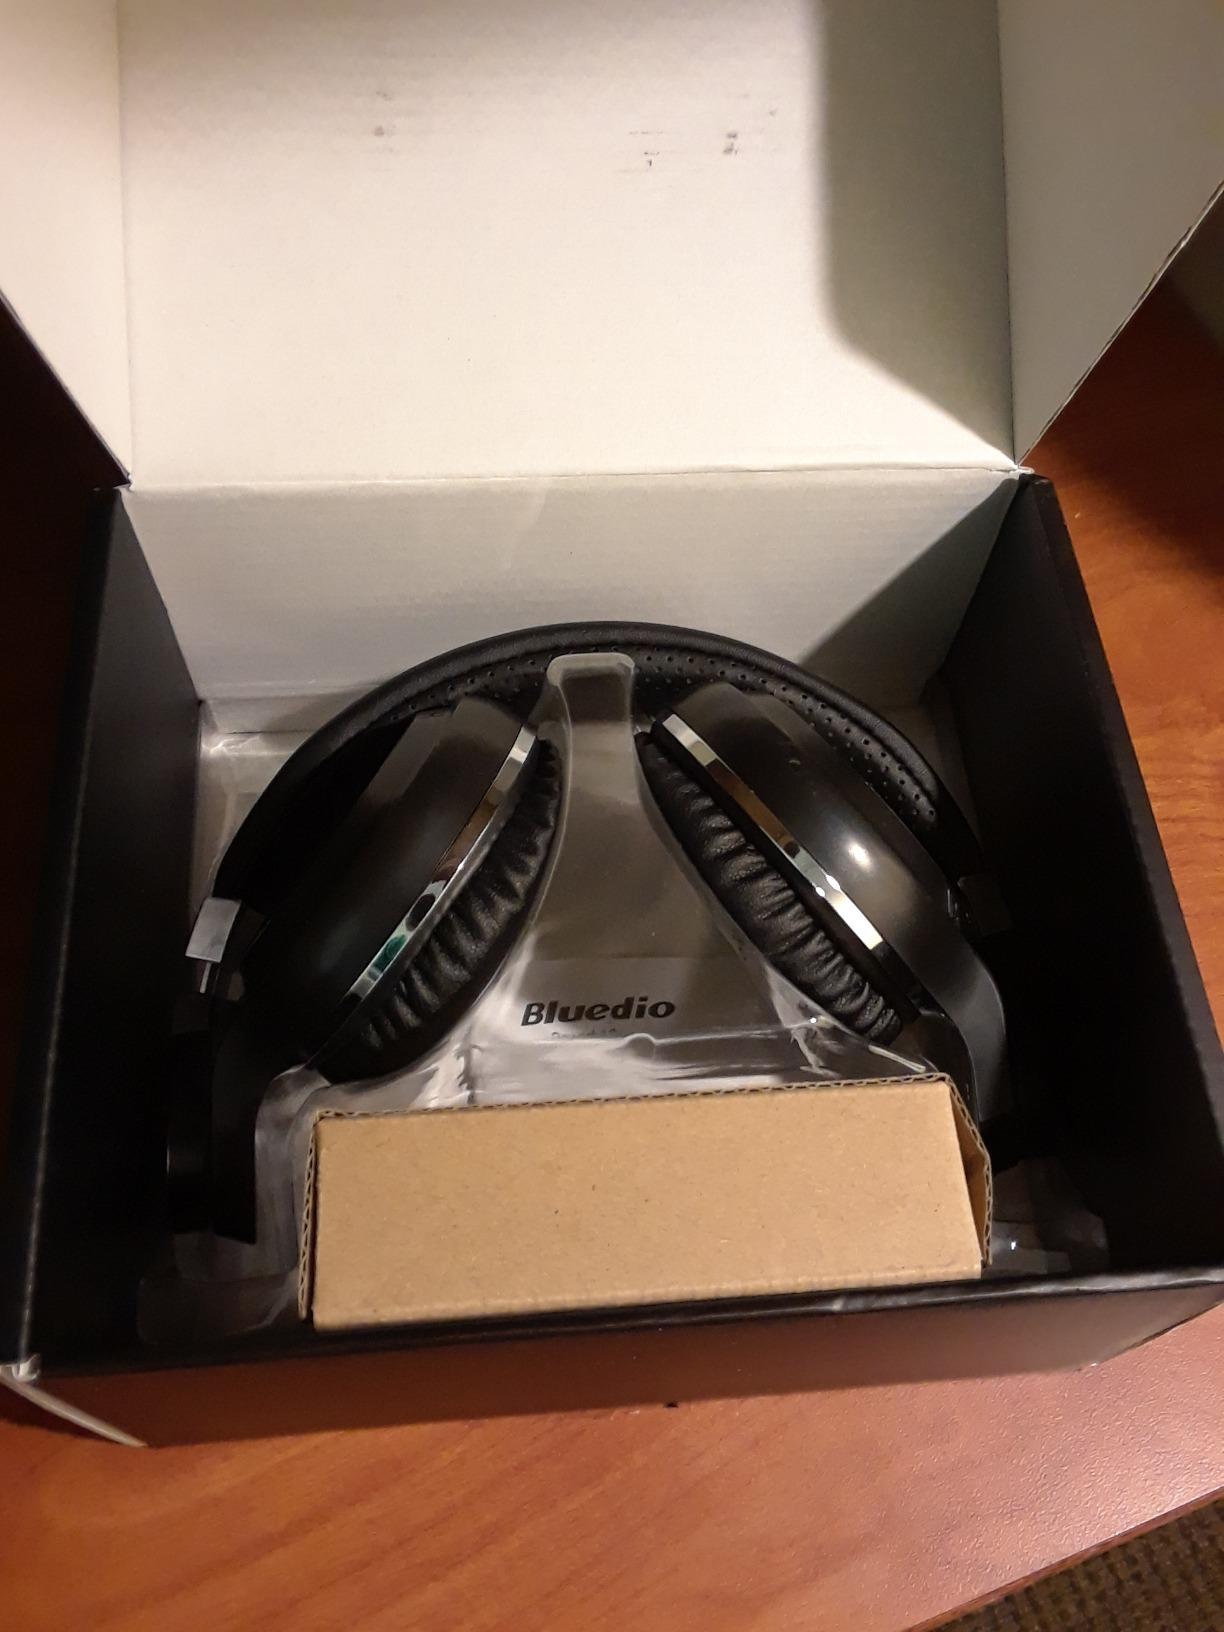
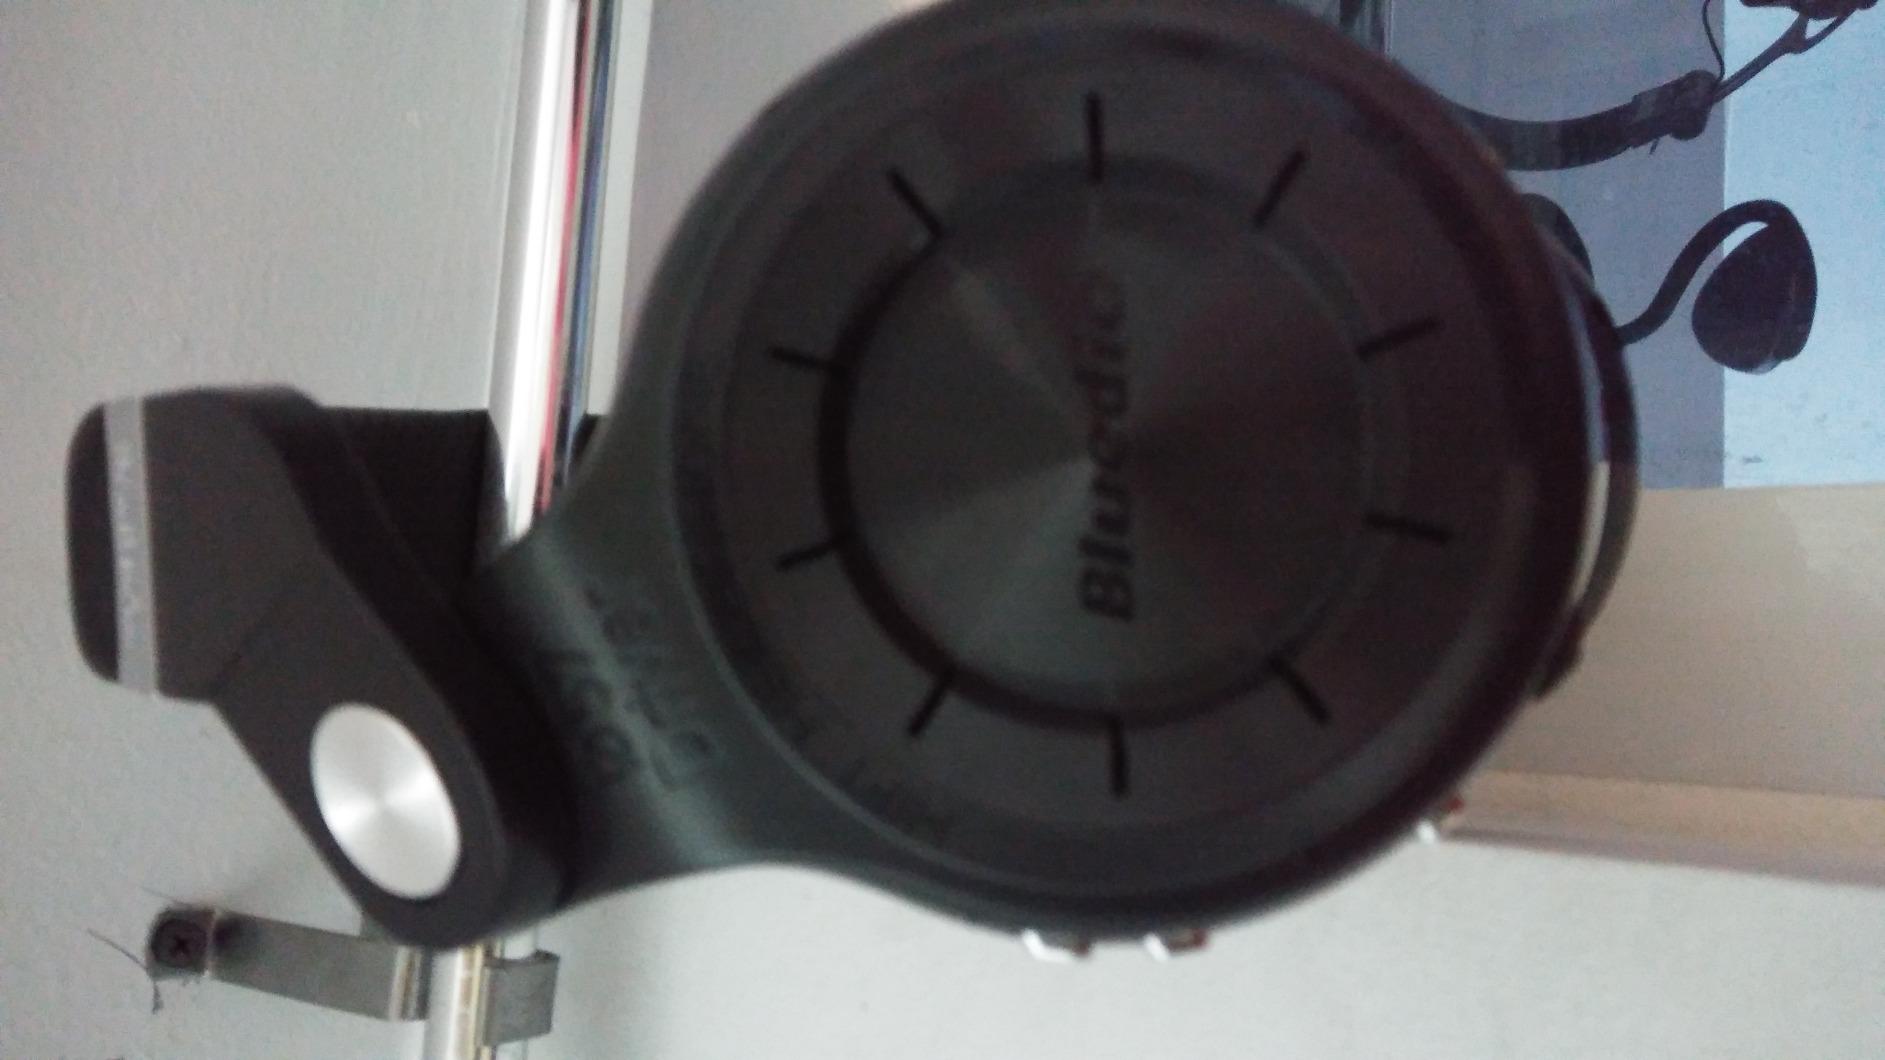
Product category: headphones
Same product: yes